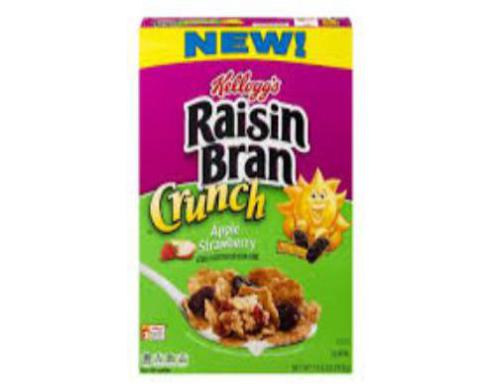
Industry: Food